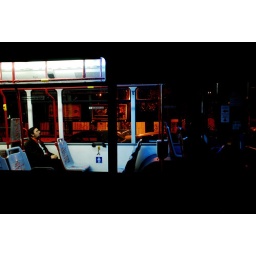
heading home on the bus in madrid